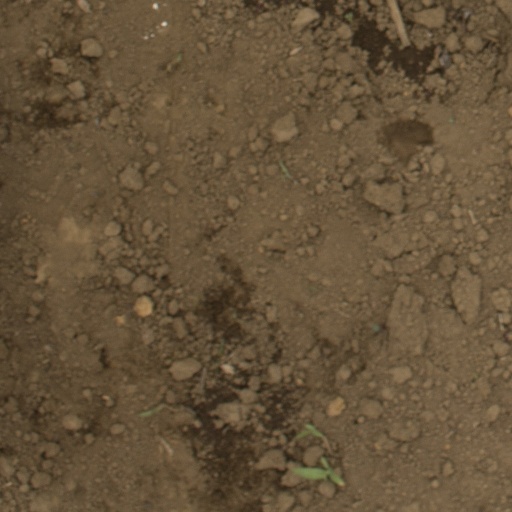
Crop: Jerusalem artichoke